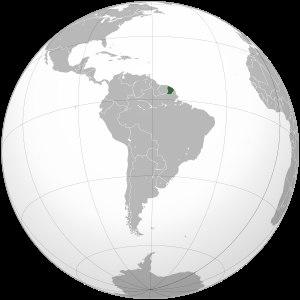
Les élections régionales ont eu lieu les 14 et 21 mars 2010. La Guyane est avec La Réunion la seule région à être conquise par la Majorité présidentielle sur la gauche.